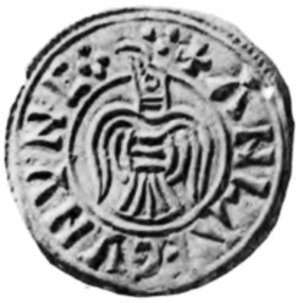
Gofraid de Lochlainn en vieux-norrois Guðrøðr était un roi du royaume de Man et des îles qui régna probablement de 849 à 873. Peu de choses sont connues à son sujet. Il succéda à un roi inconnu et sera remplacé par Ímar.